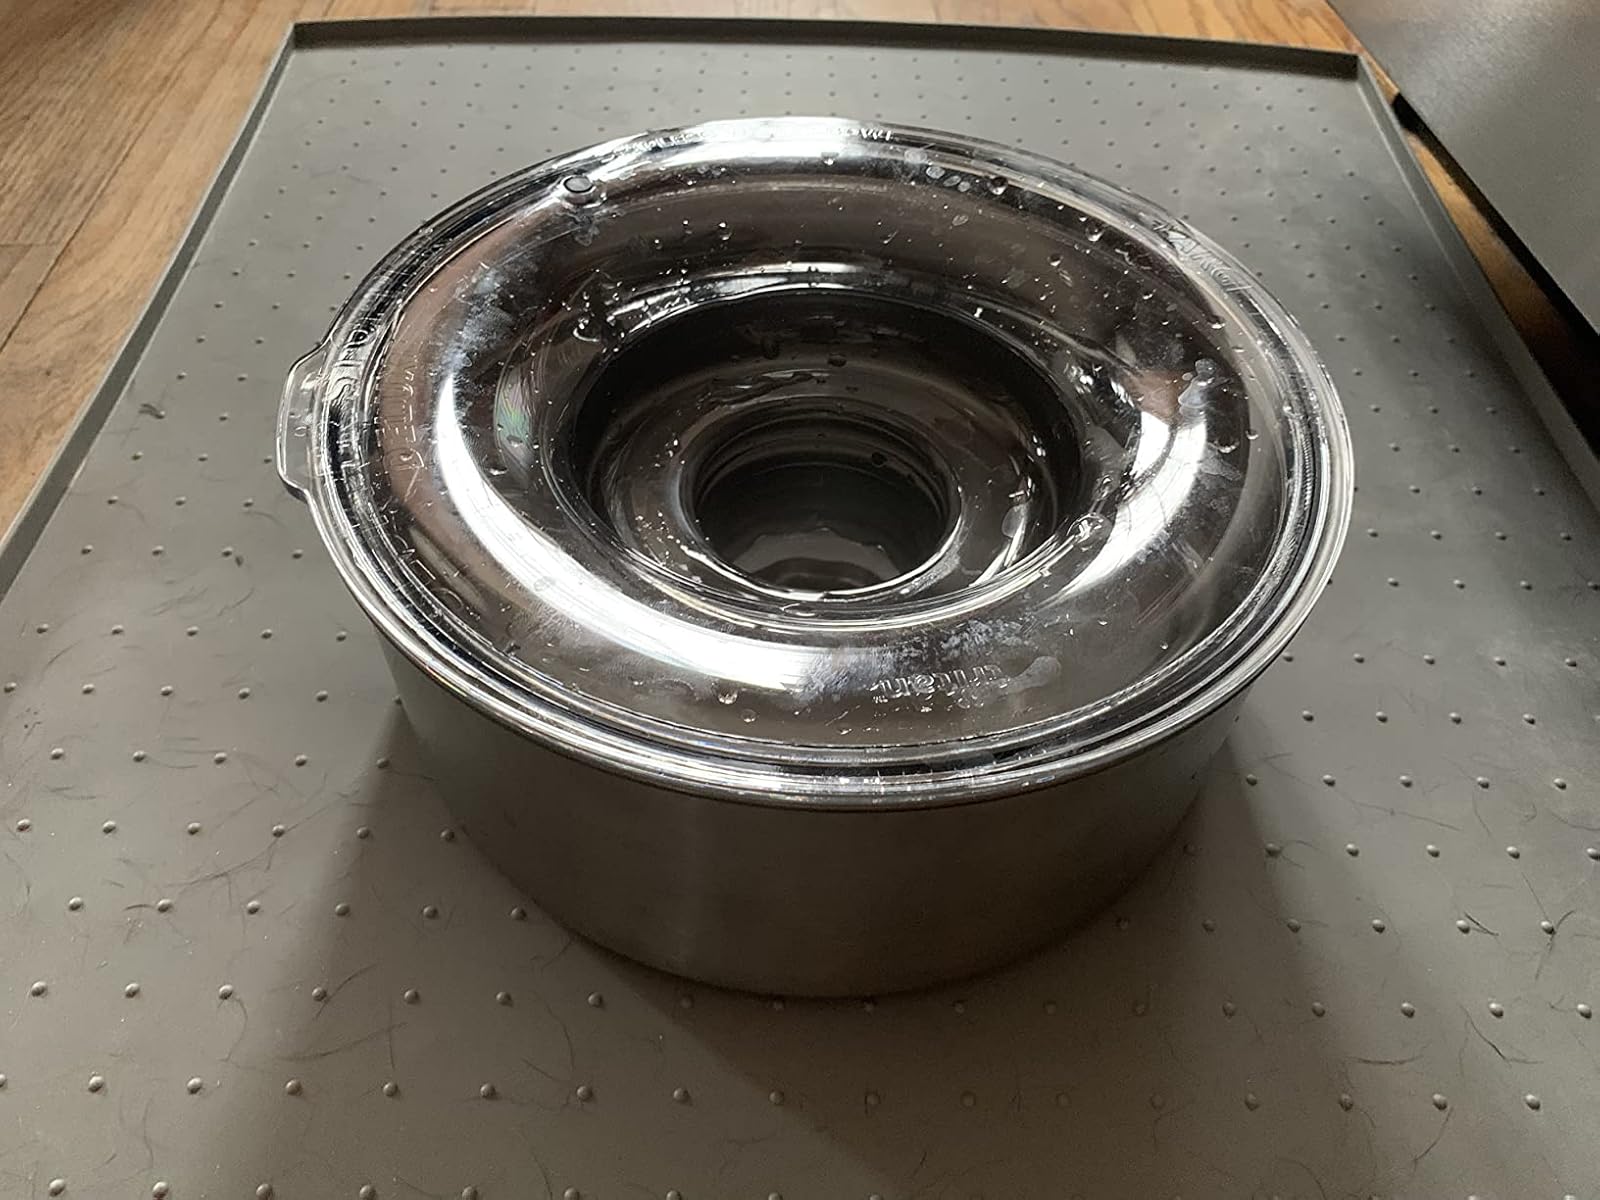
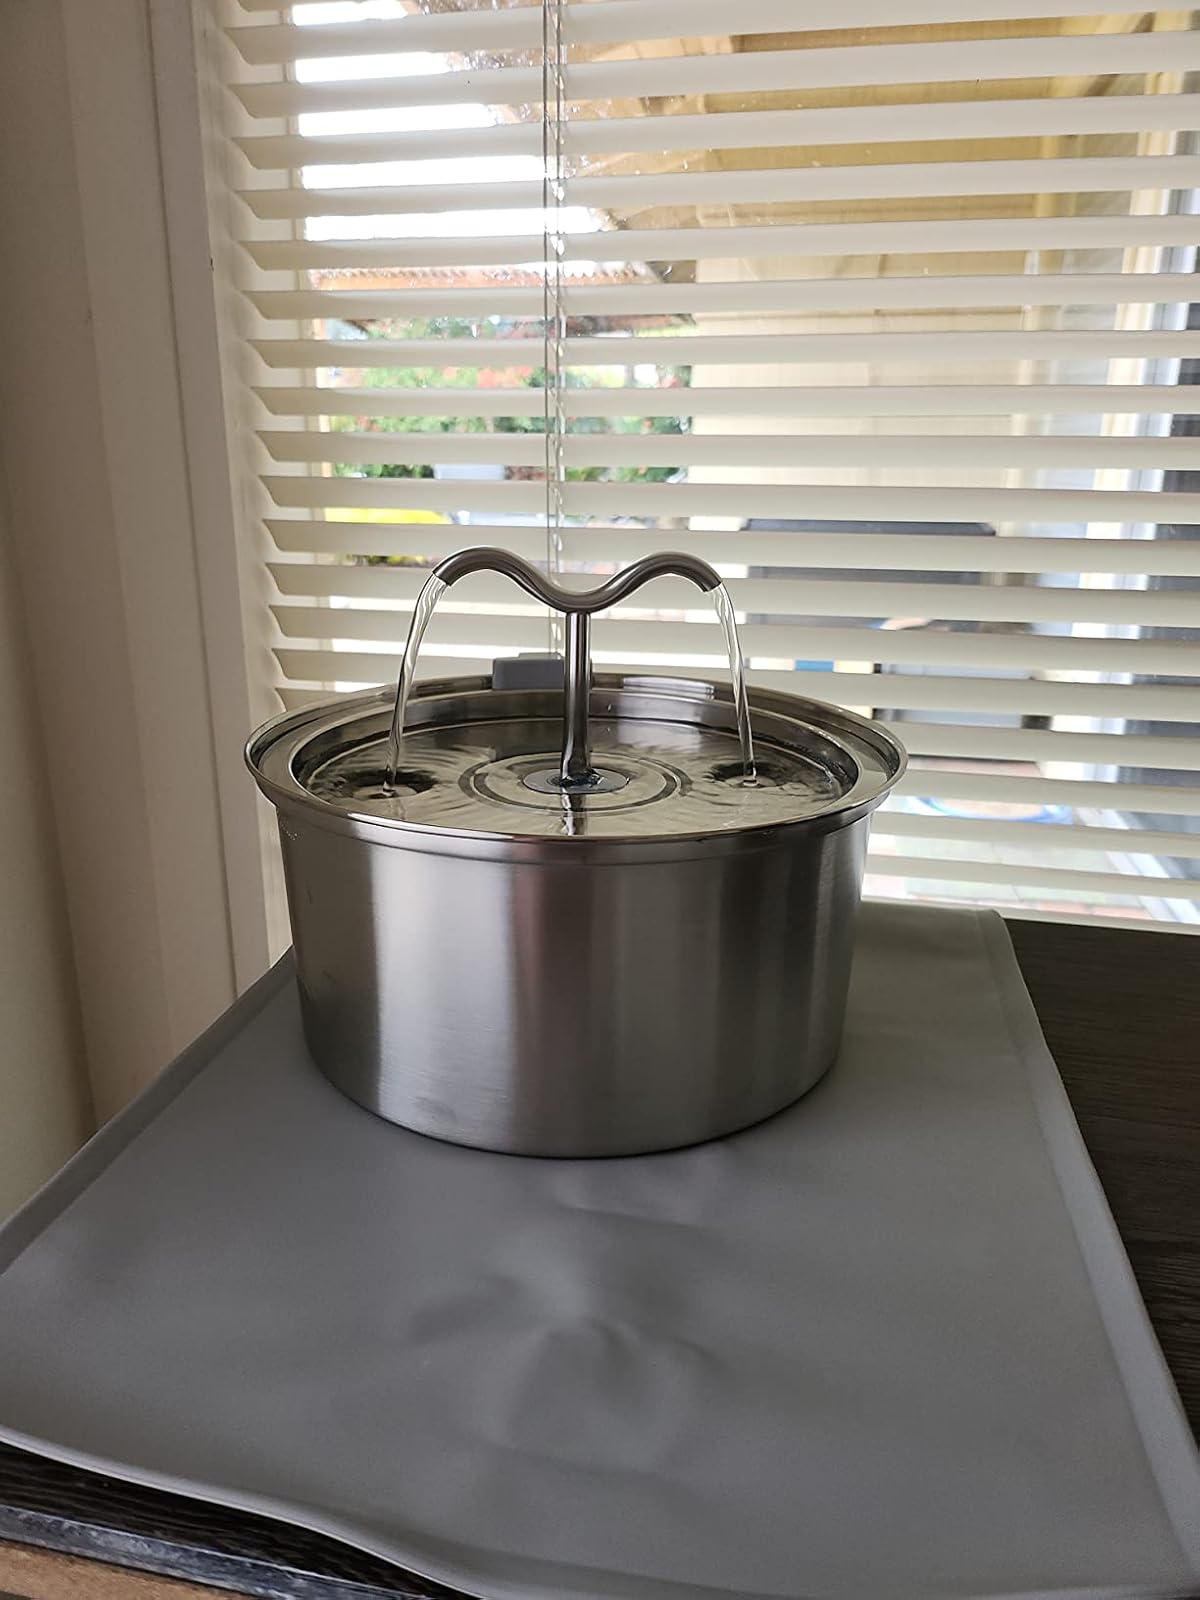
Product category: items_bowl
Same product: no